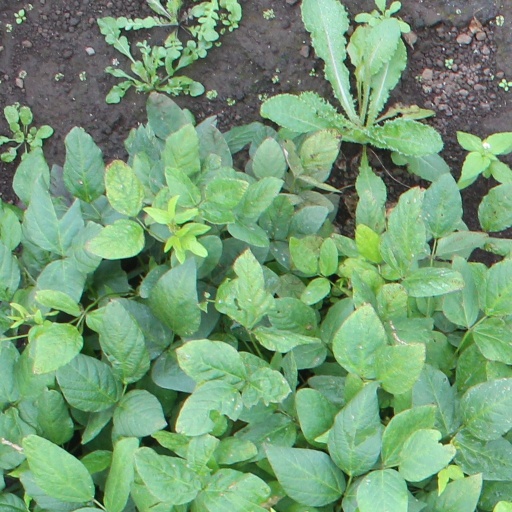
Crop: soybean